Mojave Desert

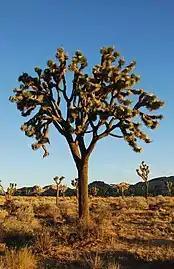
The Joshua tree ("Yucca brevifolia") is endemic to the Mojave Desert.

The Mojave Desert is a desert bordered to the west by the Sierra Nevada mountain range and the California montane chaparral and woodlands, and to the south and east by the Sonoran Desert. The boundaries to the east of the Mojave Desert are less distinctive than the other boundaries because there is no presence of an indicator species, such as the Joshua tree ("Yucca brevifolia"), which is endemic to the Mojave Desert. The Mojave Desert is distinguished from the Sonoran Desert and other deserts adjacent to it by its warm temperate climate, as well as flora and fauna such as ironwood ("Olneya" "tesota"), blue Palo Verde ("Parkinsonia florida"), chuparosa ("Justicia californica"), spiny menodora ("Menodora spinescens"), desert senna ("Cassia armata"), California dalea ("Psorothamnus arborescens"), California fan palm ("Washingtonia filifera") and goldenhead ("Acamptopappus shockleyi"). Along with these other factors, these plants differentiate the Mojave from the nearby Sonoran Desert.